Collectible card game

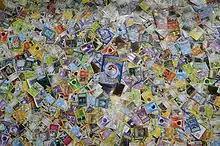
A collection of Pokémon and Yu-Gi-Oh! cards

In early 1996, the CCG market was still reeling from its recent failures and glut of products, including the release of Wizards' expansion "" which was rated as the worst "Magic" expansion to date. The next two years would mark a "cool off" period for the over-saturated CCG market. Additionally, manufacturers slowly came to understand that having a CCG was not enough to keep it alive. They also had to support organized players through tournaments. Combined with a new dichotomy between collectors and players especially among "Magic" players, more emphasis was placed on the game rather than the collectibility of the cards.